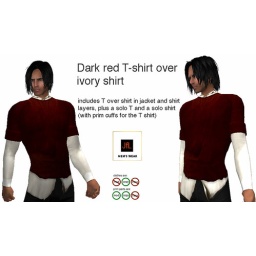
red T over ivory shirt